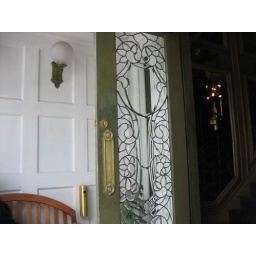
Picture of the glass in the front door of the Hotel Majestic. It's beveled glass. This hotel was not destroyed in the 1906 earthquake.